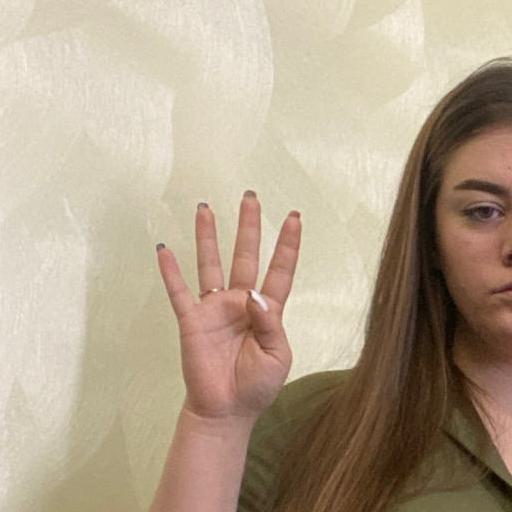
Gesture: four